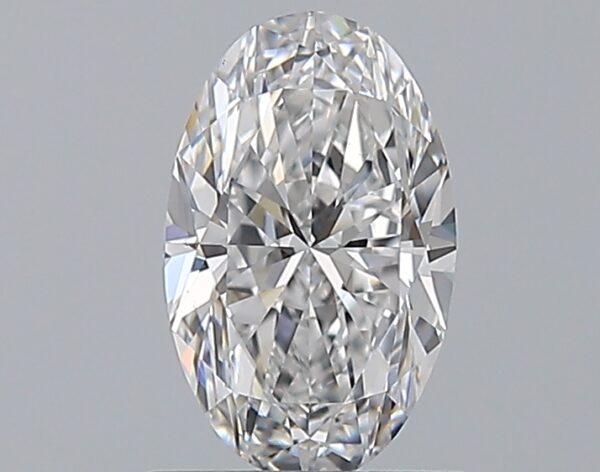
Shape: oval
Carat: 1
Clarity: VVS1
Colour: D
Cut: VG
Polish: VG
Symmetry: VG
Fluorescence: M
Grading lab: GIA
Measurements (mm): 8.46 x 5.25 x 3.35